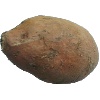
Label: potato_sweet